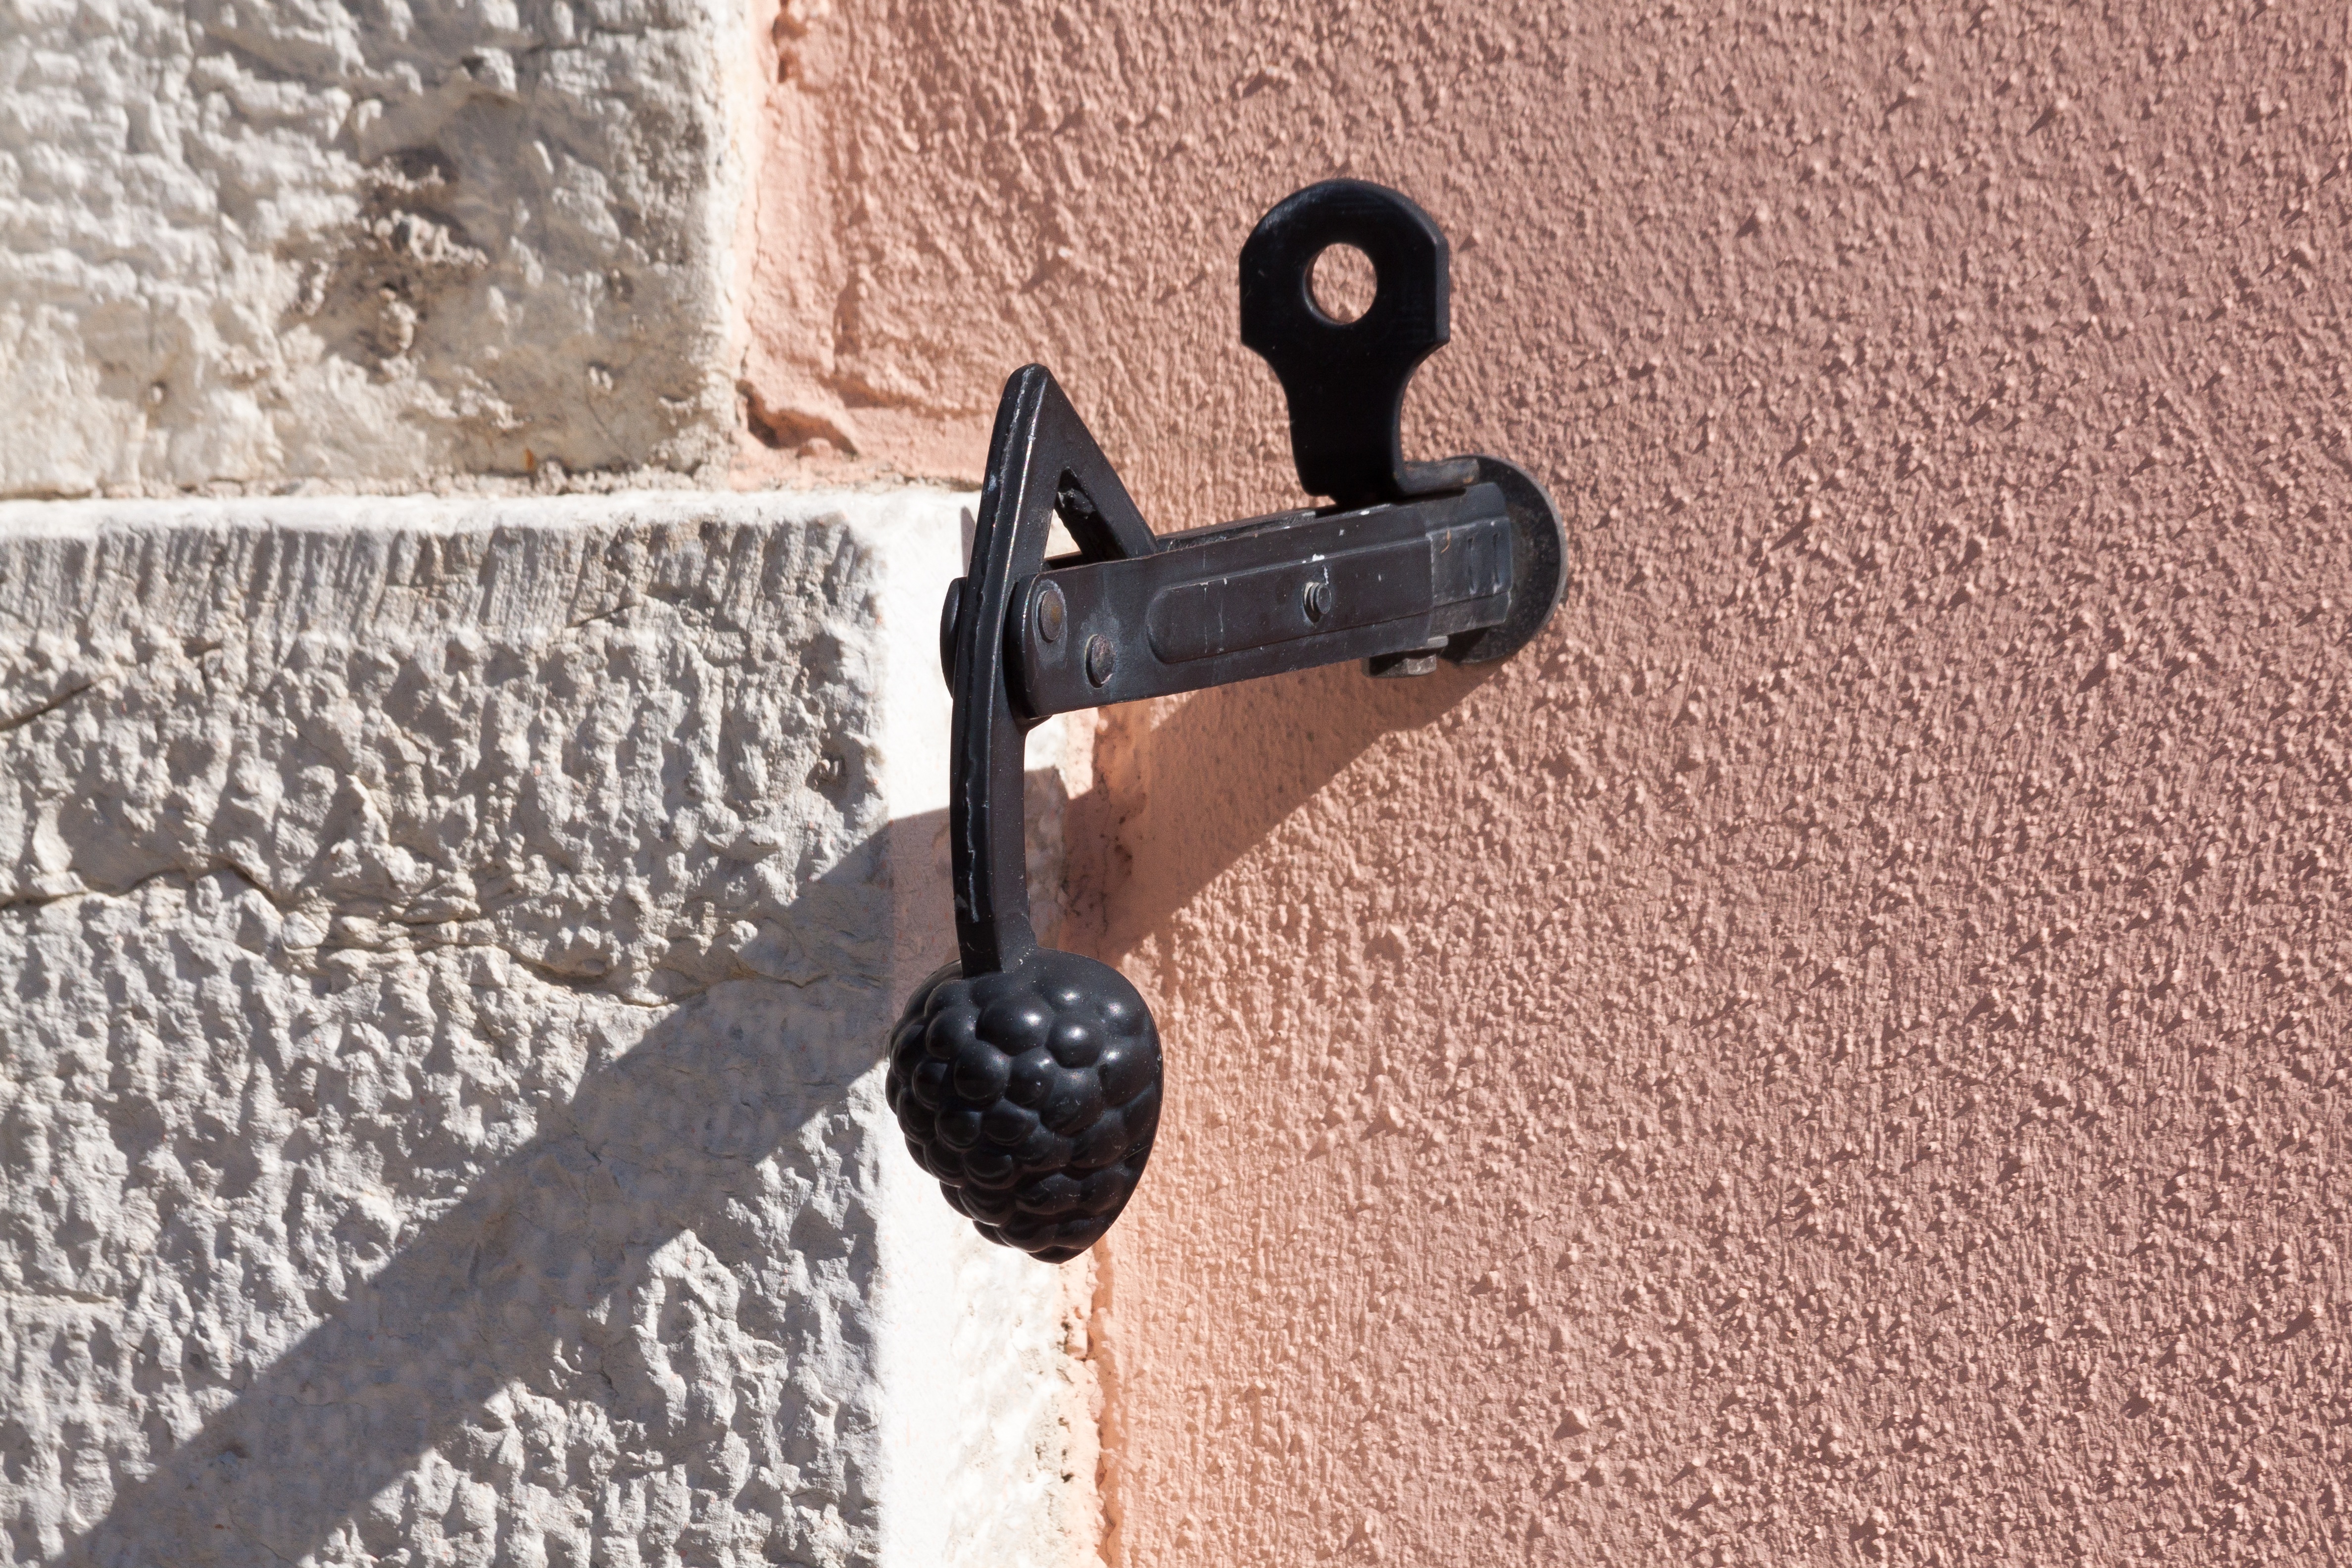
hand, architecture, structure, building, old, home, wall, tool, weapon, gun, plaster, cornerstone, firearm, shutter holder